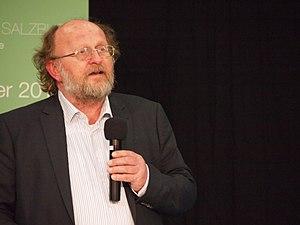
Klaus Schmidt était un archéologue allemand qui a dirigé les fouilles de Göbekli Tepe de 1996 à 2014.